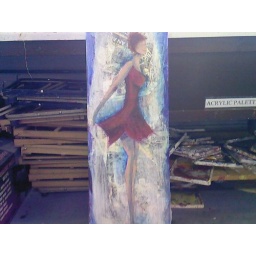
Girl in the red dress